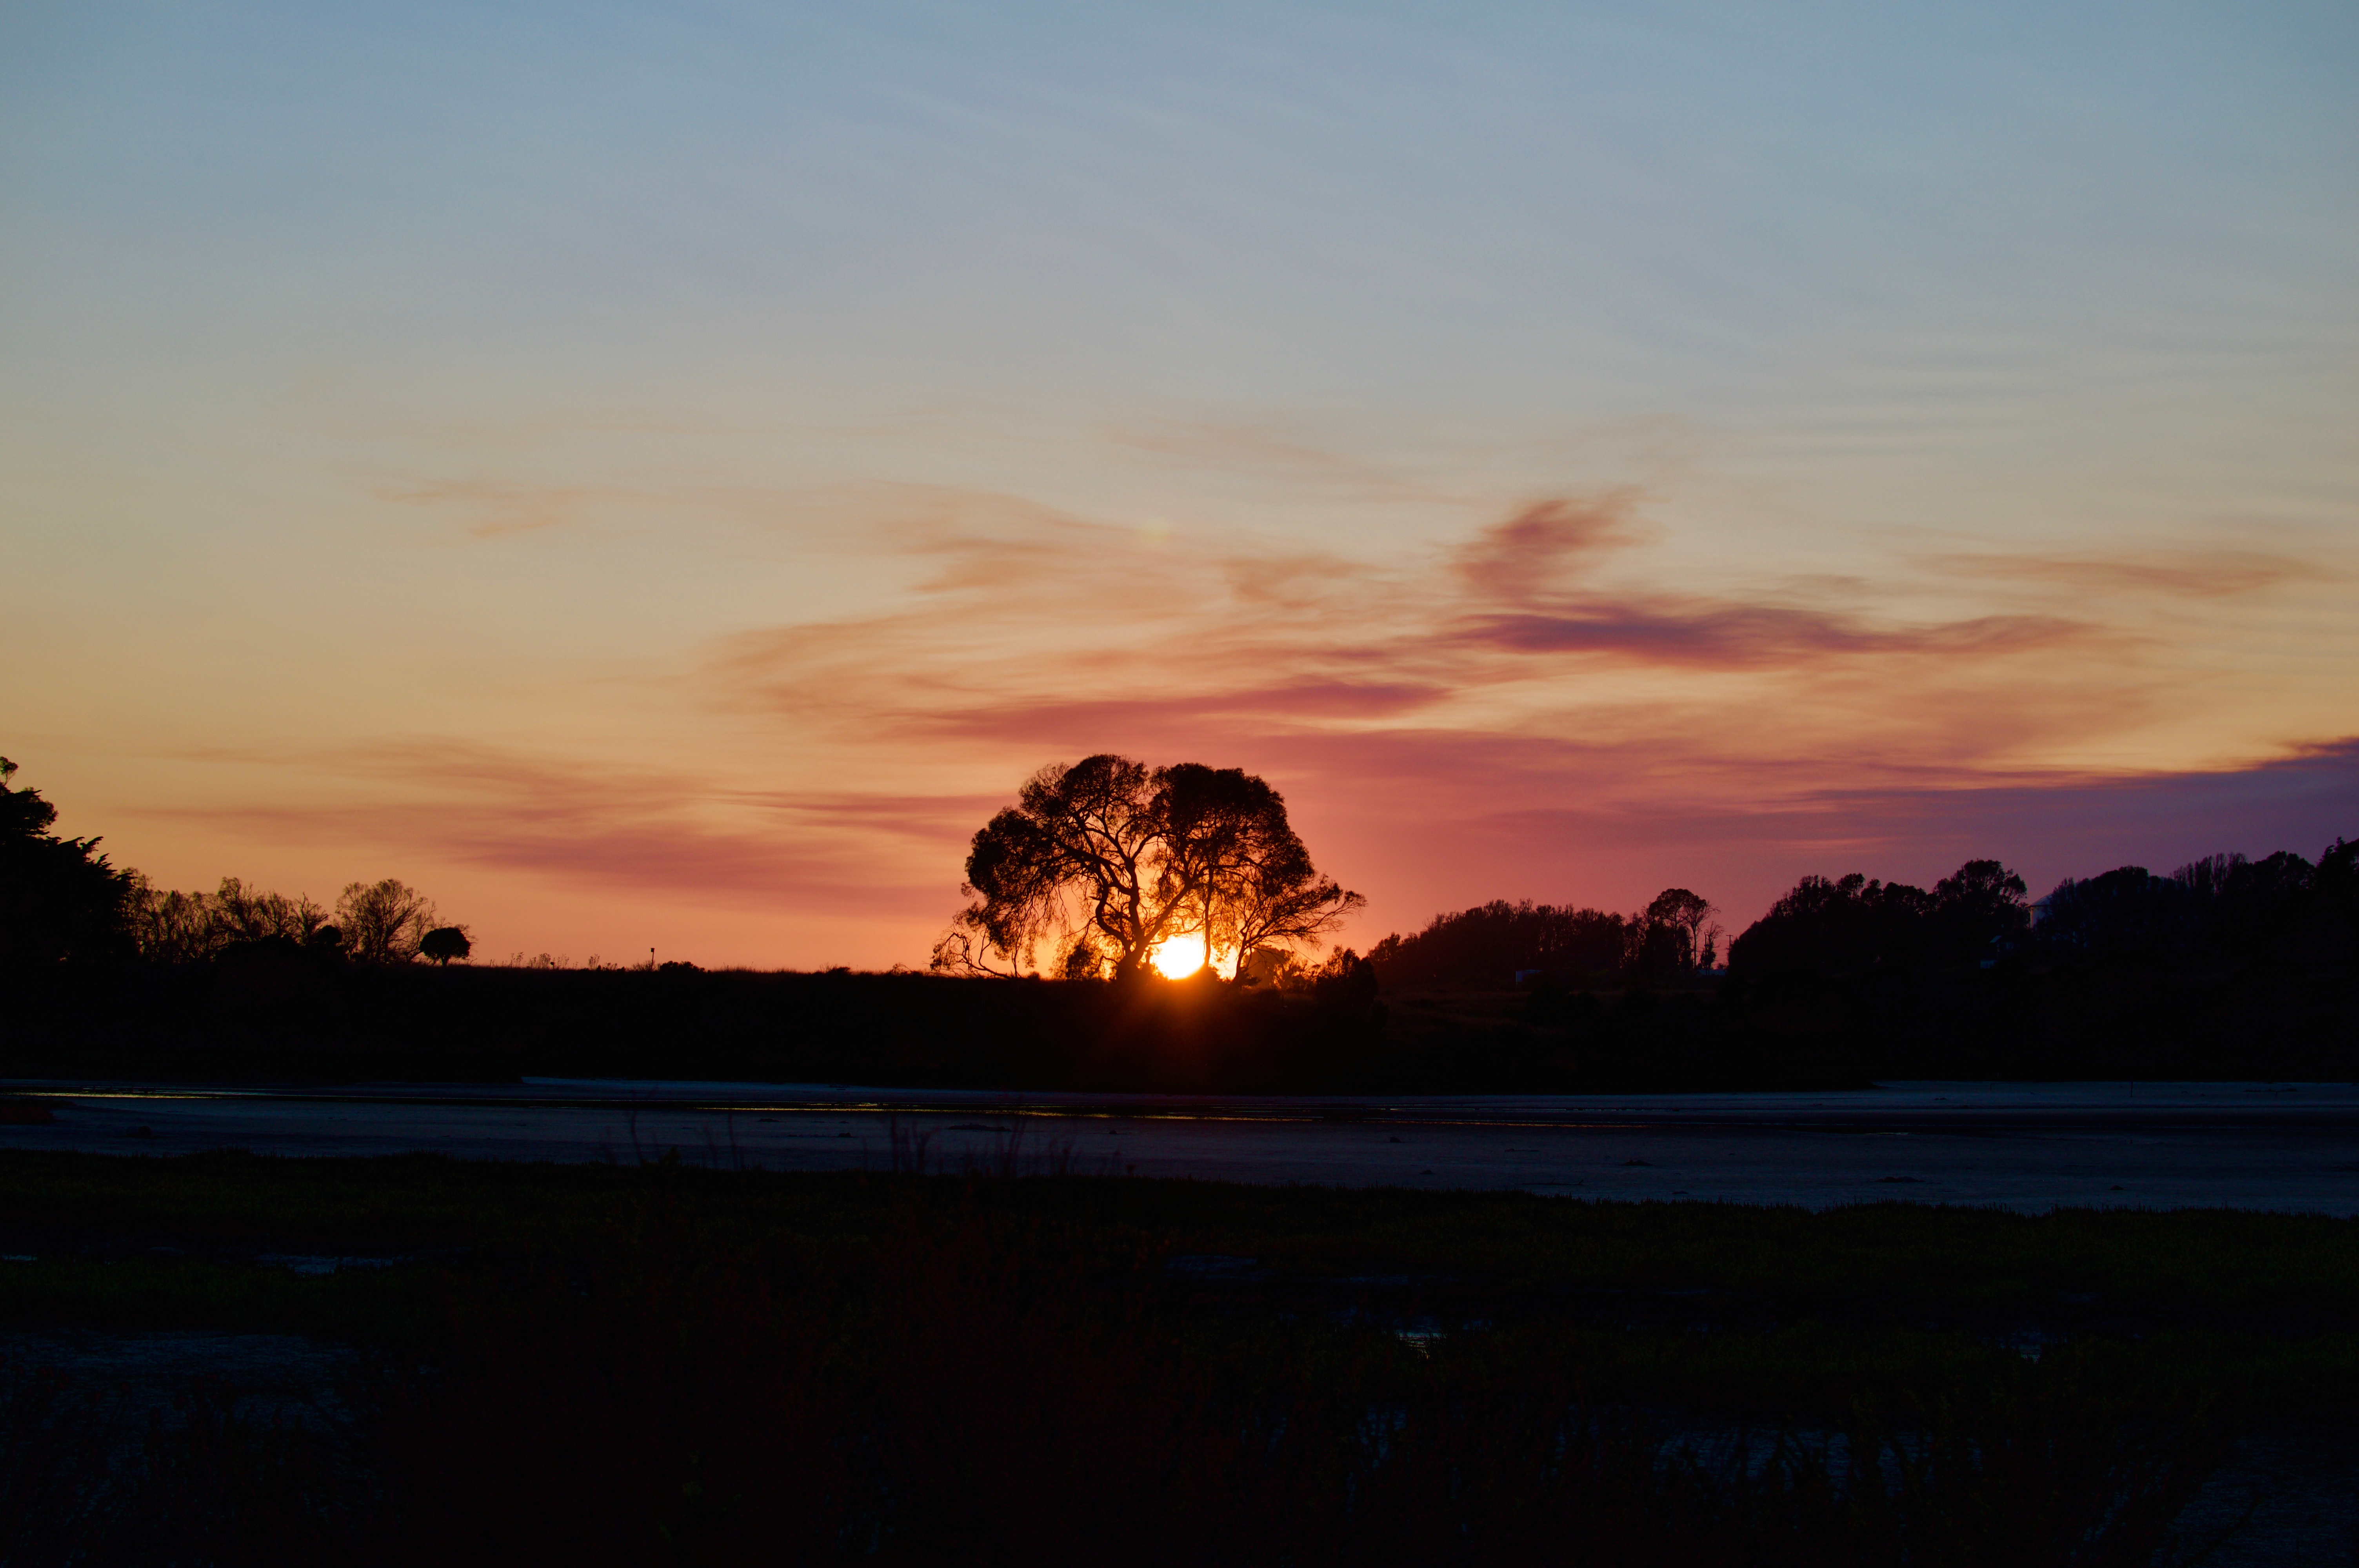
sea, horizon, cloud, sky, sunrise, sunset, morning, dawn, dusk, evening, reflection, afterglow, red sky at morning